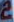
Number: 2